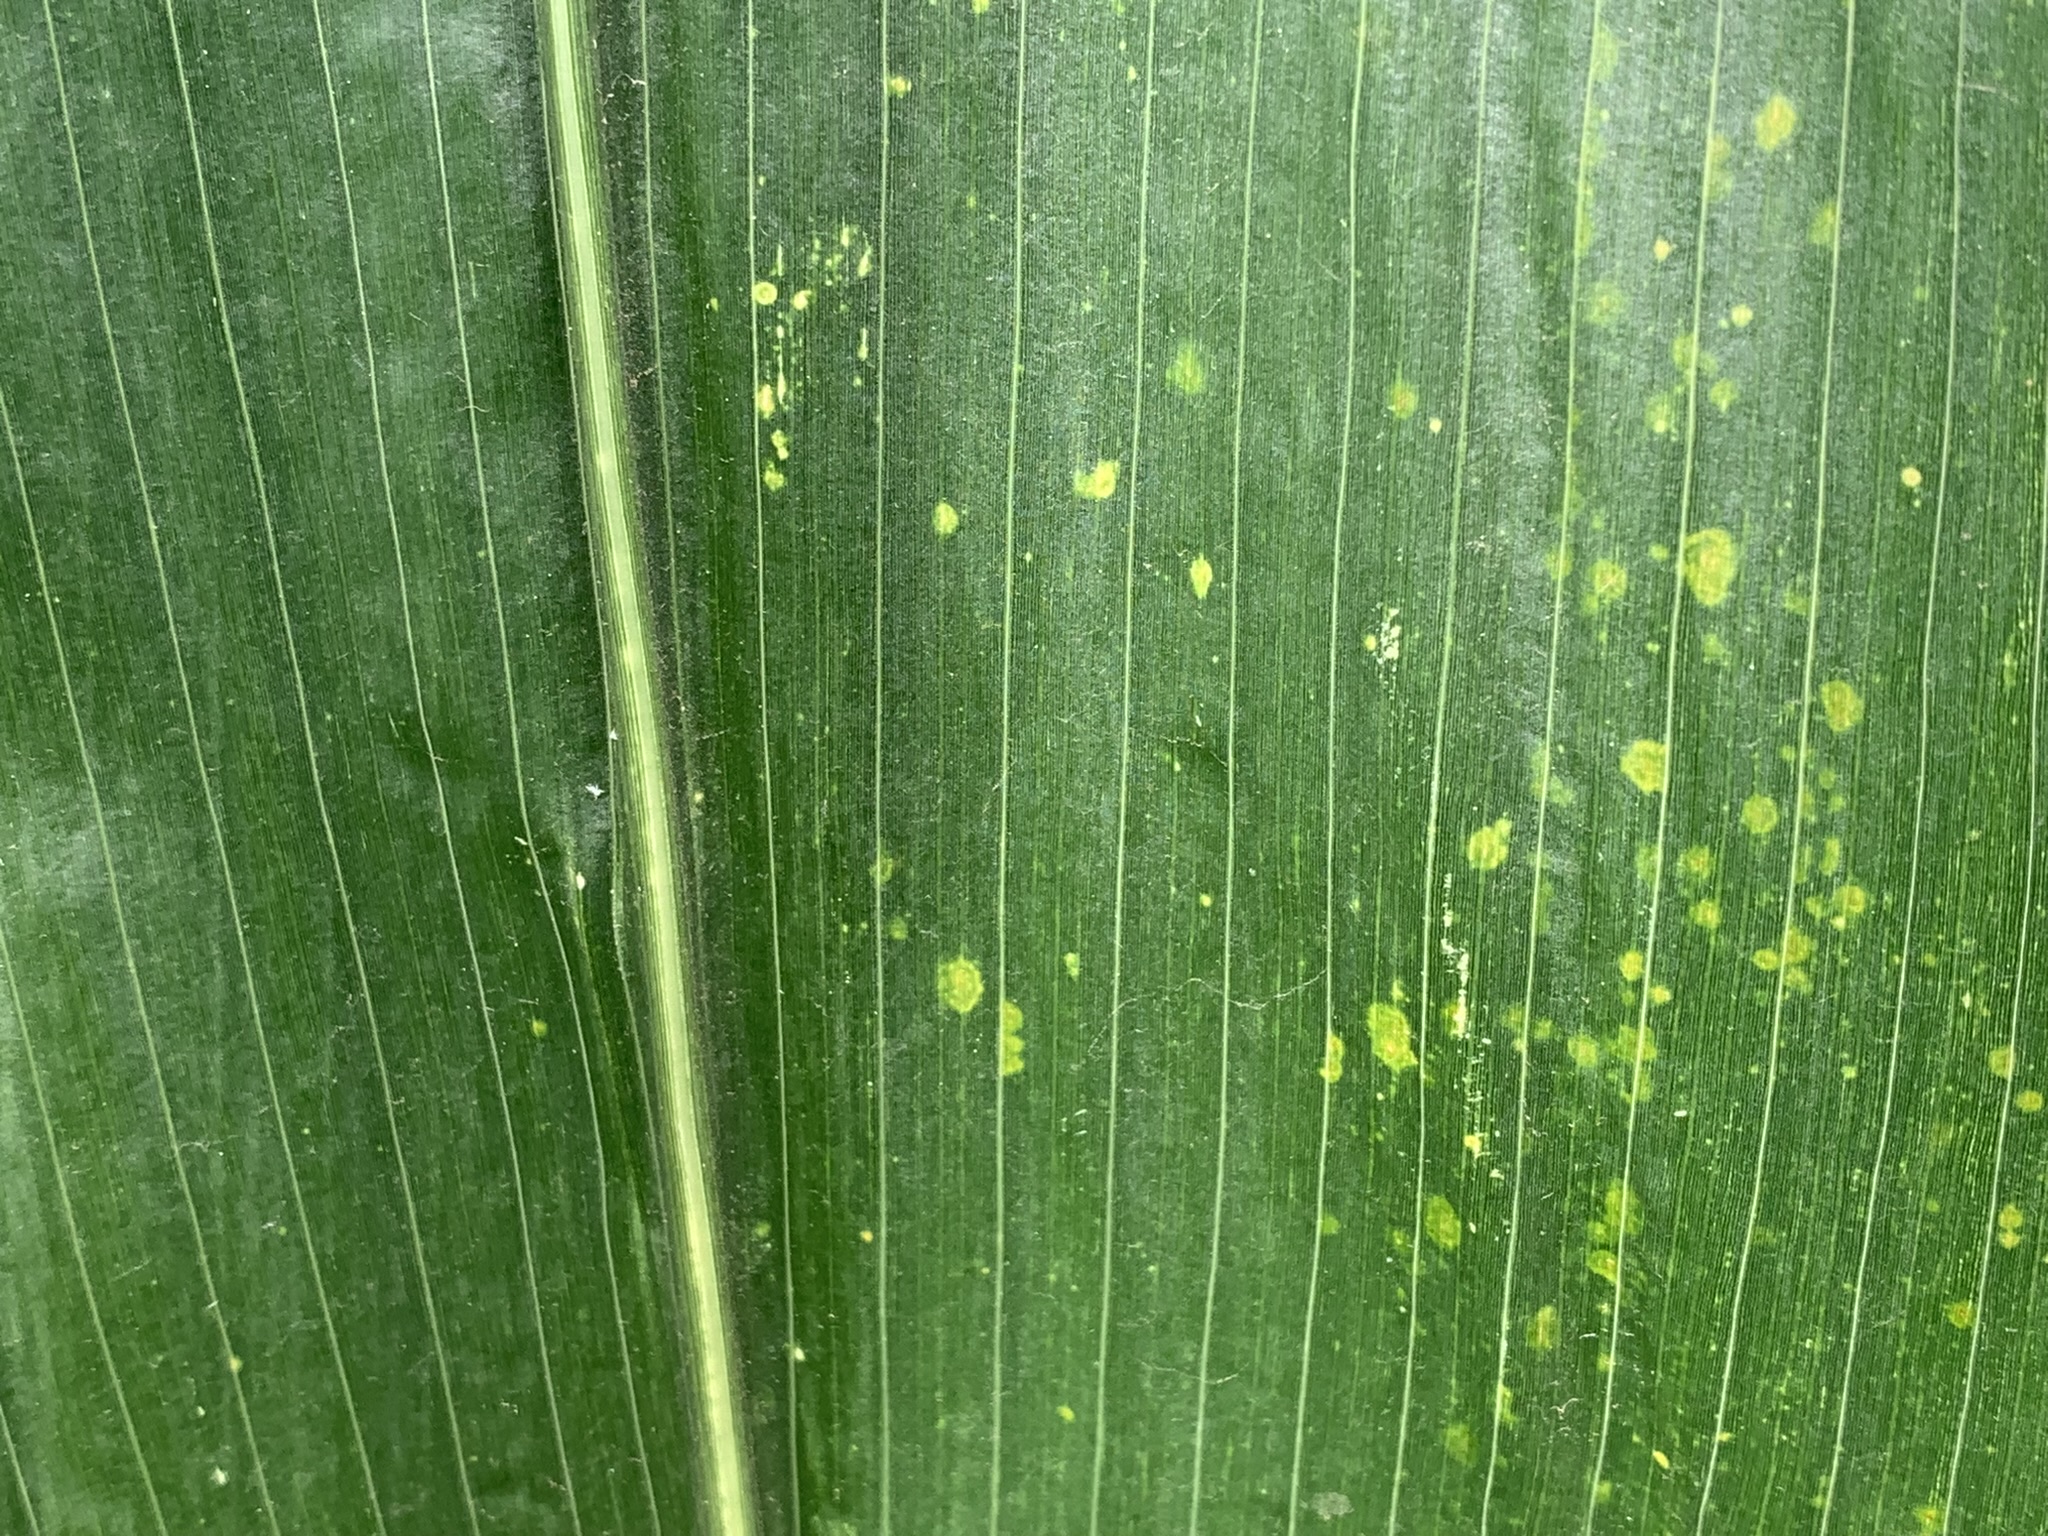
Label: MLN